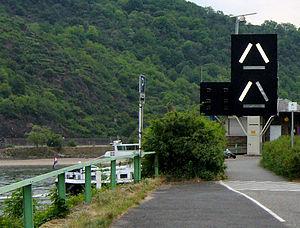
La Vallée du Haut-Rhin moyen, également connue sous le nom de Rhin romantique, est une section de 65 kilomètres de long de la vallée du Rhin entre Bingen et Coblence en Allemagne. Elle a été inscrite sur la liste du patrimoine mondial de l'UNESCO en juin 2002 pour son ensemble unique associant un patrimoine géologique, historique, culturel et industriel.